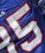
Number: 5